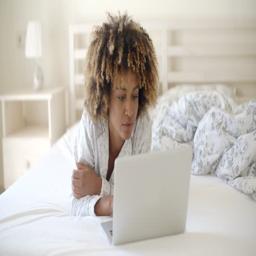
smiling woman using a laptop while lying on her bed